Elmhurst Avenue station

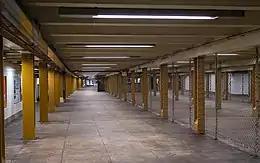

The Queens Boulevard Line was one of the first built by the city-owned Independent Subway System (IND), and was planned to stretch between the IND Eighth Avenue Line in Manhattan and 178th Street and Hillside Avenue in Jamaica, Queens, with a stop at Elmhurst Avenue. The line was first proposed in 1925. Construction of the line was approved by the New York City Board of Estimate on October 4, 1928. The line was constructed using the cut-and-cover tunneling method, and to allow pedestrians to cross, temporary bridges were built over the trenches.